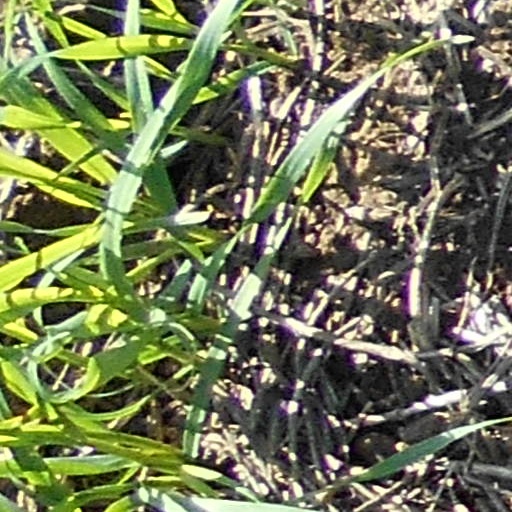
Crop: wheat